Giulio Romano

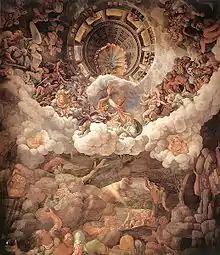
"The fall of the Giants", fresco in Sala dei Giganti, Palazzo del Te, Mantua

Giulio Pippi was born in Rome and he began his career there as a young assistant to the leading painter and architect Raphael. He became an important member of Raphael's large team working on the frescos in the Raphael Rooms and Vatican loggias using designs by Raphael and, later painting a group of figures in the "Fire in the Borgo" fresco. He also collaborated on the decoration of the ceiling of the Villa Farnesina. Despite his relative youth, increasingly he became indispensable to the master and after the death of Raphael in 1520, he took a leading role in completing the Vatican commissions, designing the frescoes of the life of Constantine as well as completing Raphael's "Coronation of the Virgin" and the "Transfiguration" in the Vatican. In Rome, Giulio decorated the Villa Madama for Cardinal Giuliano de' Medici, afterward Clement VII. The crowded frescoes he designed lack the stately and serene simplicity of his master.